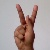
The image shows a hand gesture representing the letter 'K' in Indian Sign Language.